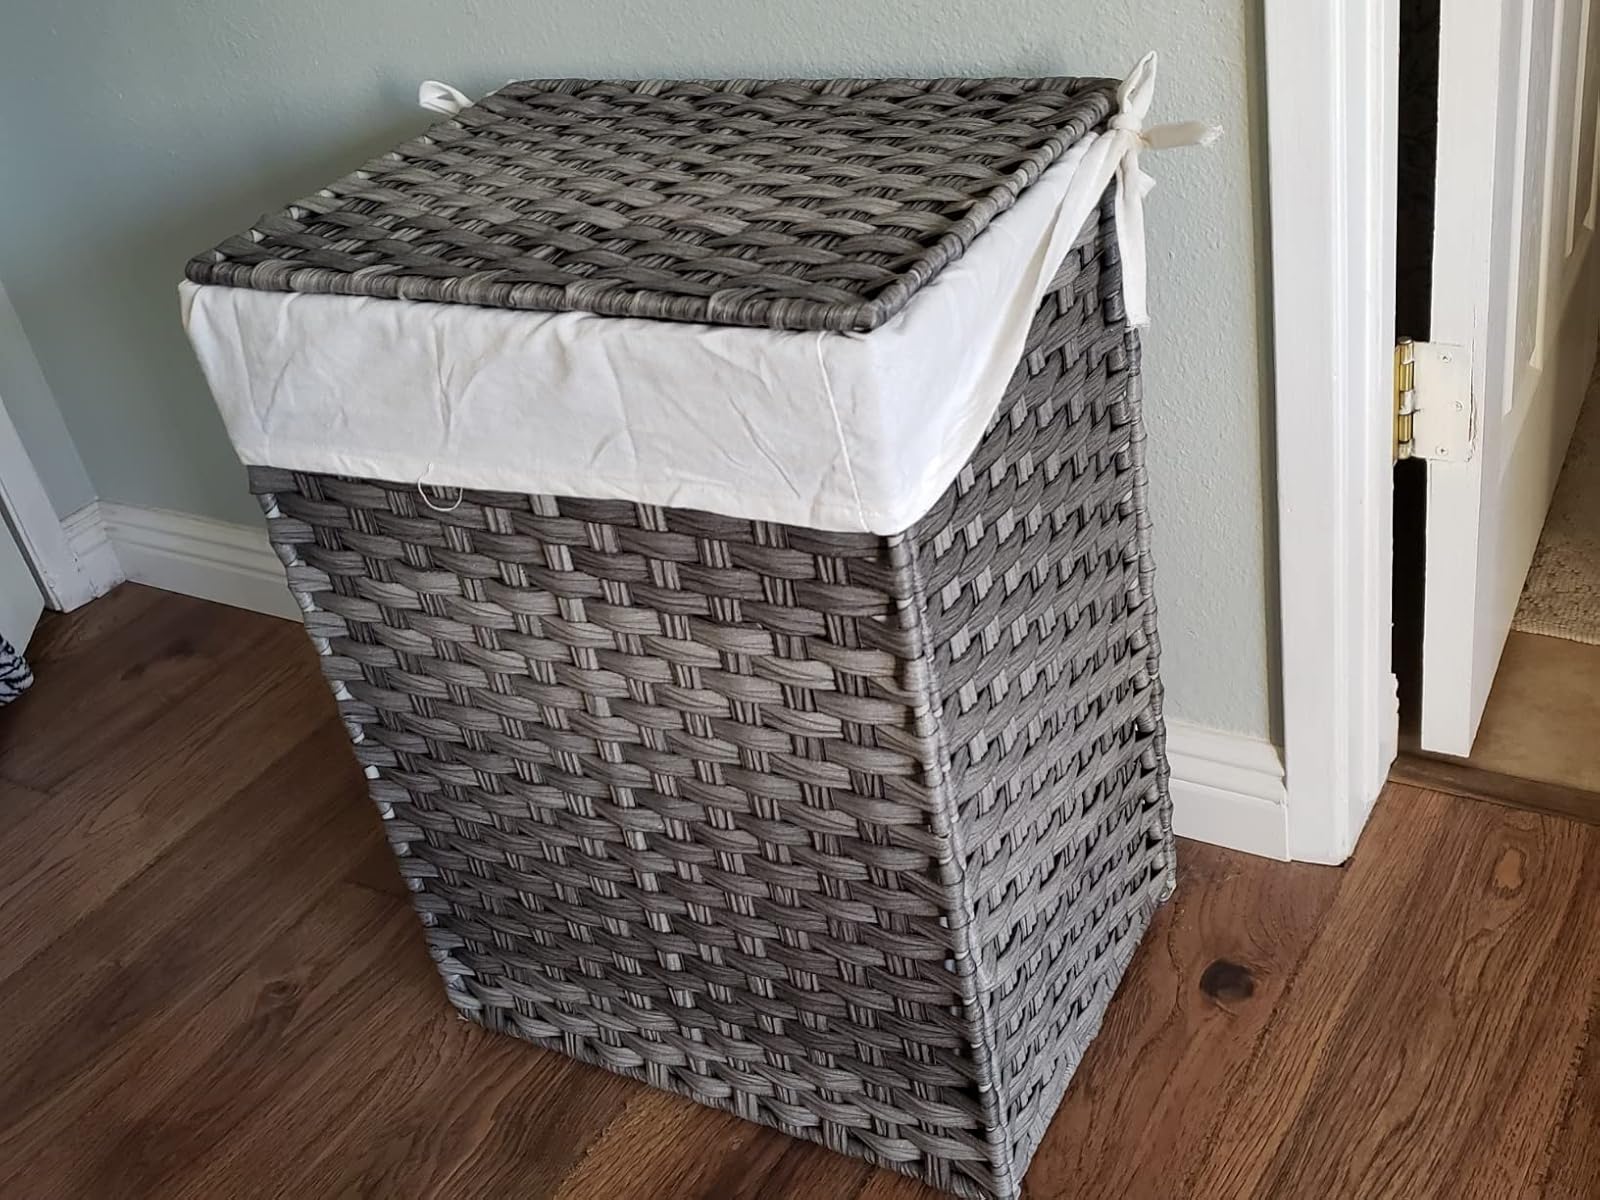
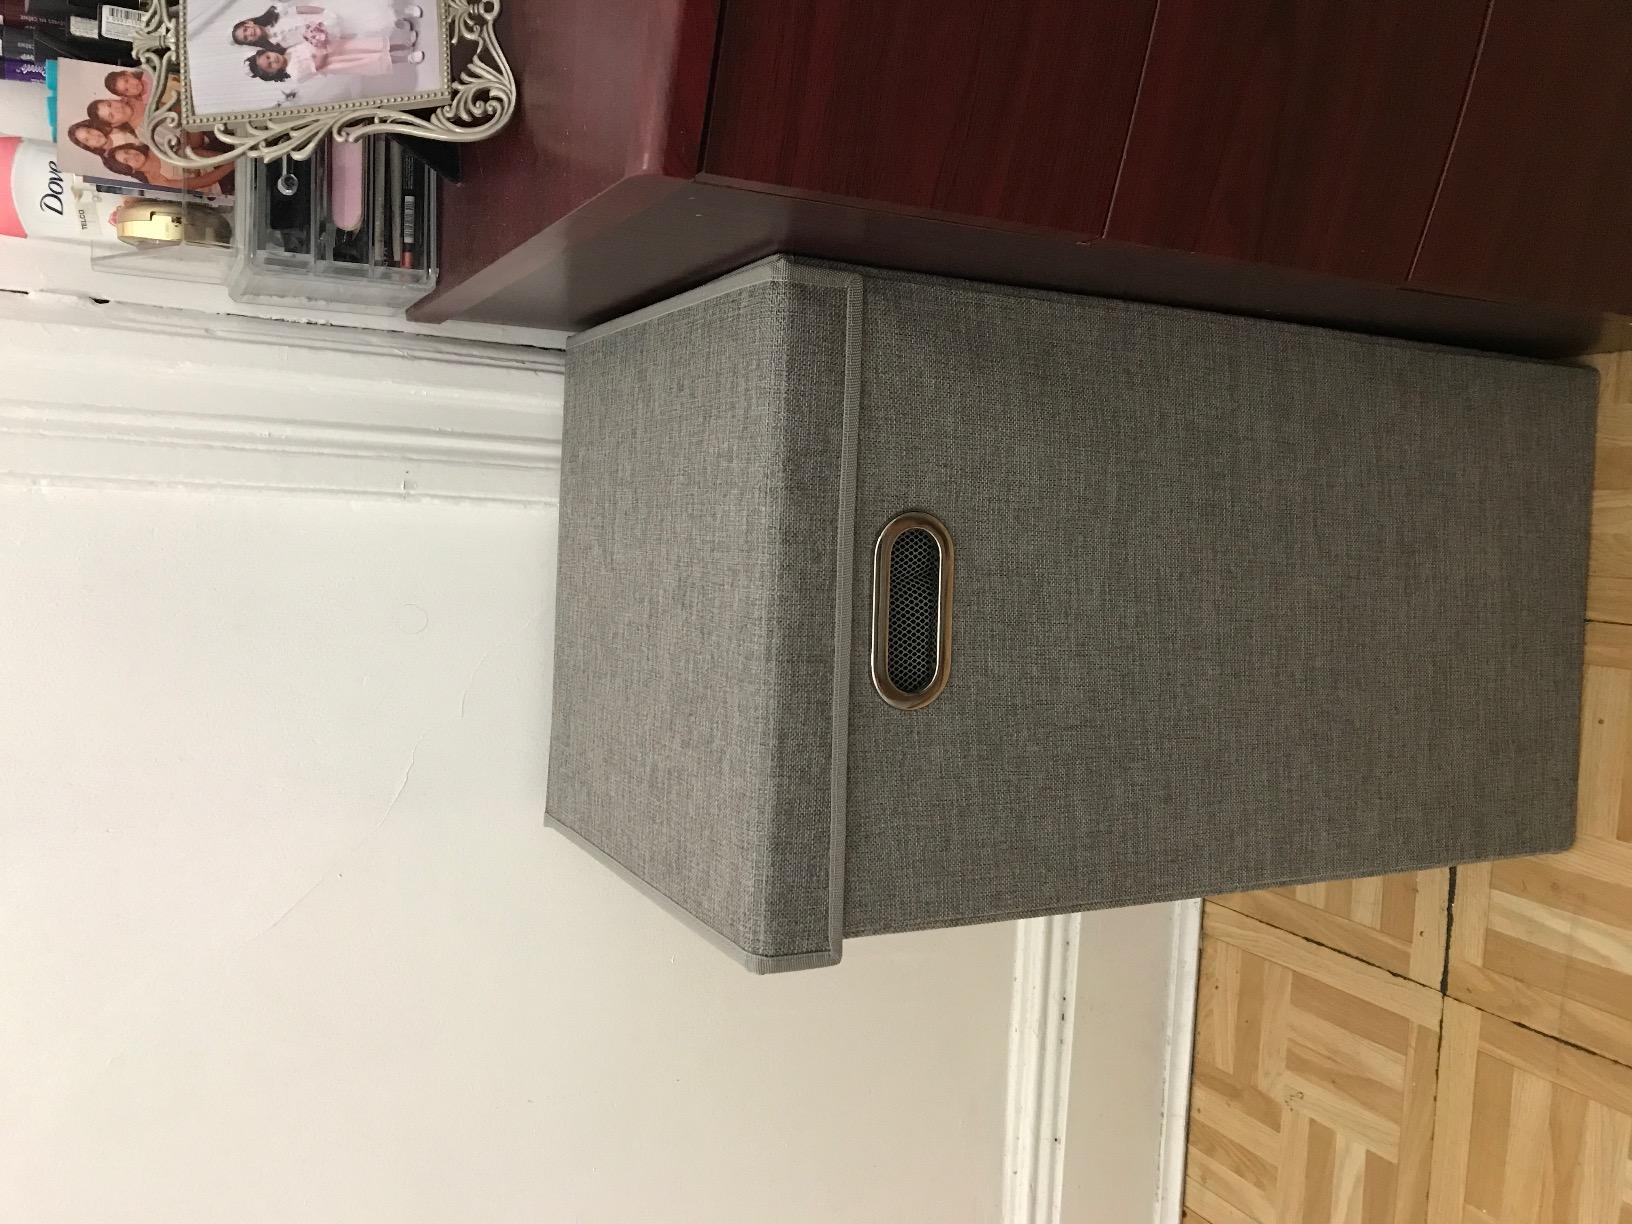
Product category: items_hamper
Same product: no